Yan Gudkov

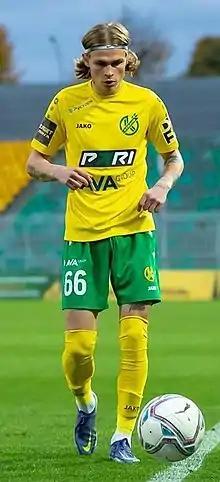
Gudkov with Kuban Krasnodar in 2022

Yan Mikhailovich Gudkov (born 5 March 2002) is a Russian football player who plays for Chelyabinsk.